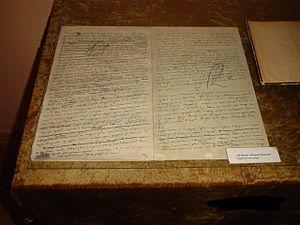
Anton Pavlovitch Tchekhov ou Tchékhov, né le 17 janvier 1860 à Taganrog et mort le 15 juillet 1904 à Badenweiler, est un écrivain russe, principalement nouvelliste et dramaturge.